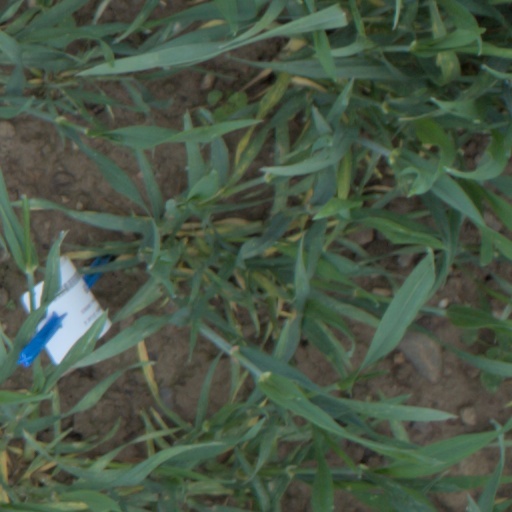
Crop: wheat